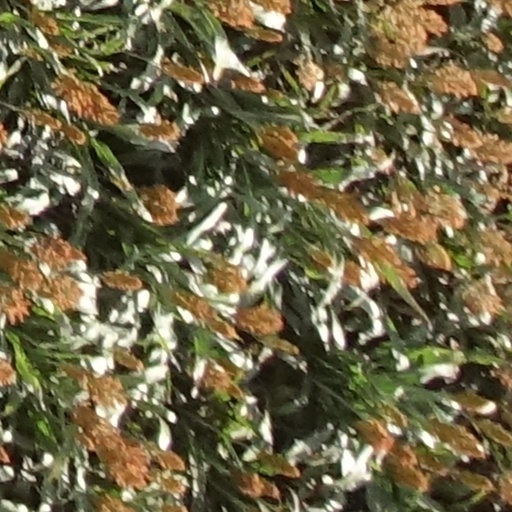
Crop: sorghum